Hartling Cabinet

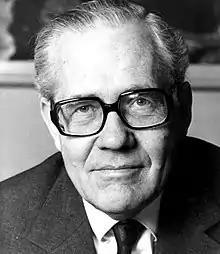
Prime Minister Hartling

The Cabinet of Hartling was the government of Denmark from 19 December 1973 to 13 February 1975. The minority cabinet was composed of 12 members of Venstre, led by Poul Hartling. The cabinet members resigned on 13 February 1975, as a result of the party's losing that year's election.